Jordan Montgomery

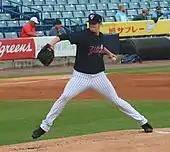
Montgomery with the Tampa Yankees in 2015

The New York Yankees selected Montgomery in the fourth round, with the 122nd overall selection, of the 2014 Major League Baseball draft. He signed with the Yankees, receiving a $424,000 signing bonus. He pitched for the Gulf Coast Yankees of the Rookie-level Gulf Coast League and the Staten Island Yankees of the Low–A New York–Penn League, pitching to a 1–1 win–loss record with a 3.79 earned run average (ERA) in 19 innings pitched, as the Yankees limited his workload after the college season. In 2015, he began the season with for the Charleston RiverDogs of the Single–A South Atlantic League. The Yankees promoted him to the Tampa Yankees of the High–A Florida State League in June.